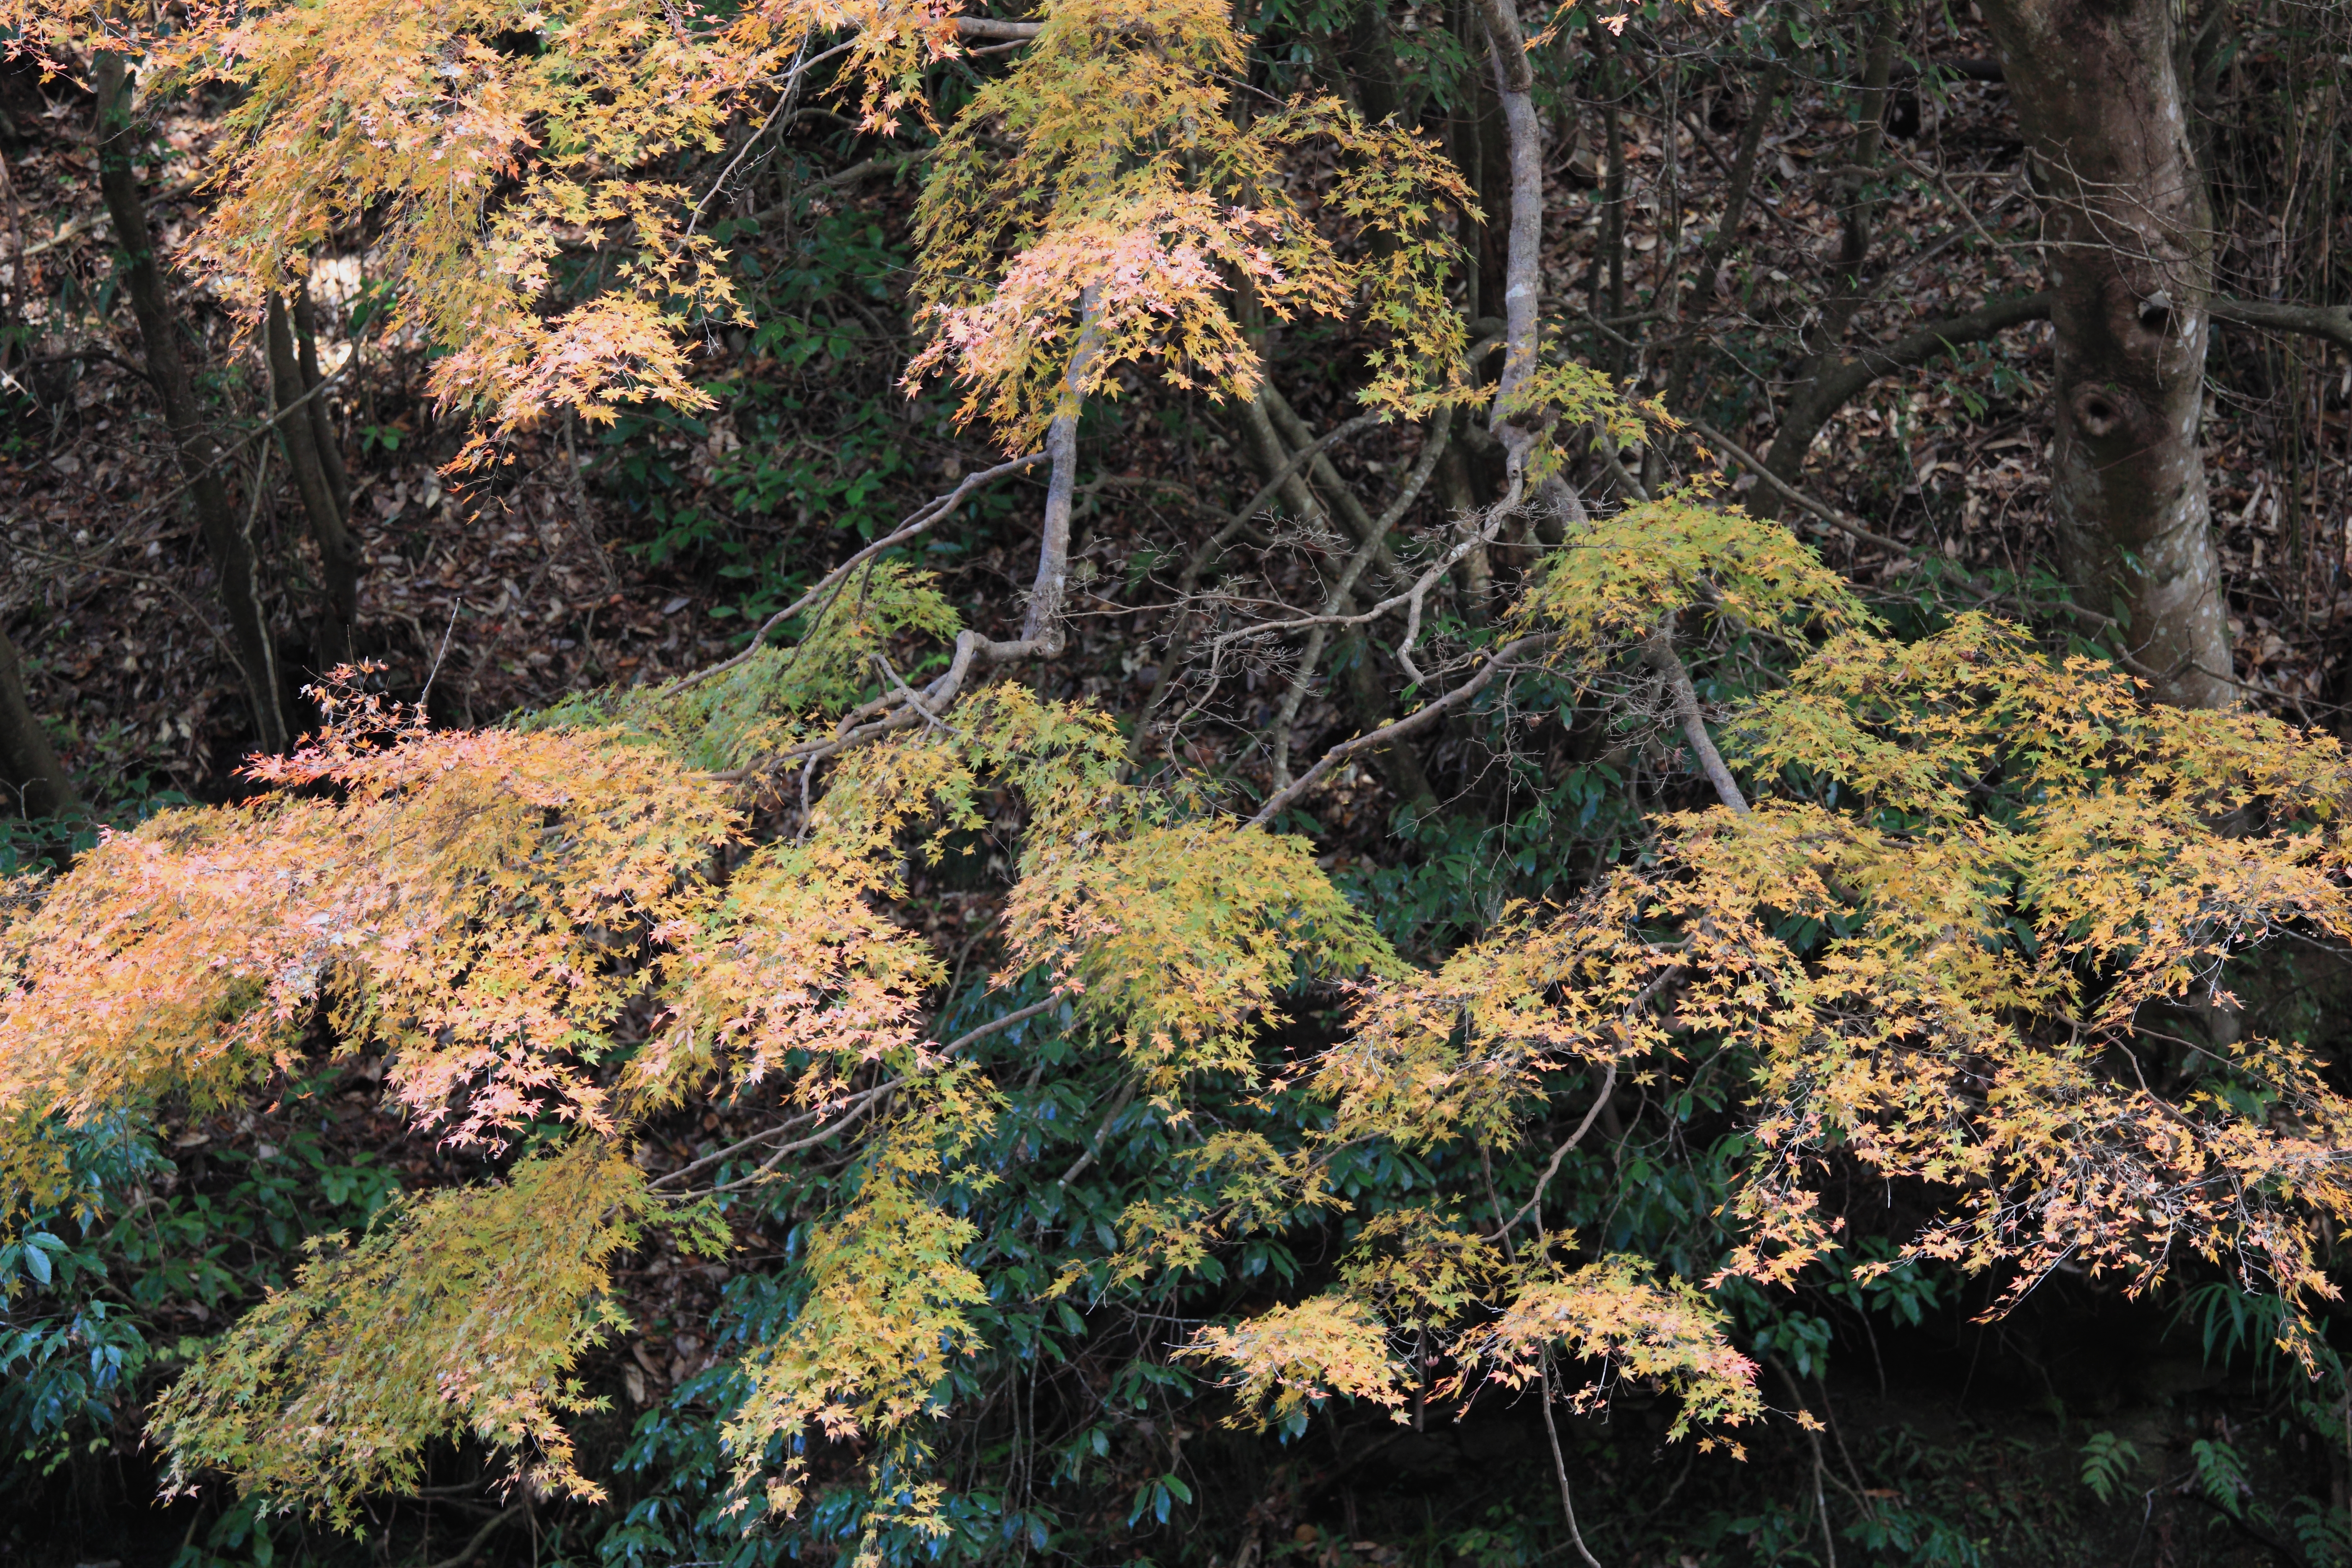
tree, forest, wilderness, plant, leaf, flower, high, autumn, botany, garden, flora, season, spruce, vegetation, shrub, rainforest, deciduous, 5d, hires, woodland, habitat, markii, ecosystem, hi, res, resolution, 5photosaday, biome, old growth forest, natural environment, woody plant, temperate broadleaf and mixed forest, temperate coniferous forest, land plant